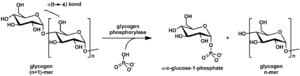
L'enzyme de débranchement du glycogène est un système enzymatique regroupant une activité glycosyltransférase et une activité glycoside hydrolase qui facilite la dégradation du glycogène stocké dans le foie et les muscles en libérant du glucose avec l'aide de phosphorylases. Il s'agit d'une source d'énergie essentielle chez de nombreux êtres vivants. Cette voie métabolique est régulée dans l'organisme, particulièrement dans le foie, sous l'action de diverses hormones telles que l'insuline et le glucagon. Cette régulation très étroite assure l'homéostasie de la glycémie. Les désordres métaboliques résultant de mutations affectant l'enzyme de débranchement du glycogène peuvent conduire par exemple à une glycogénose type 3.